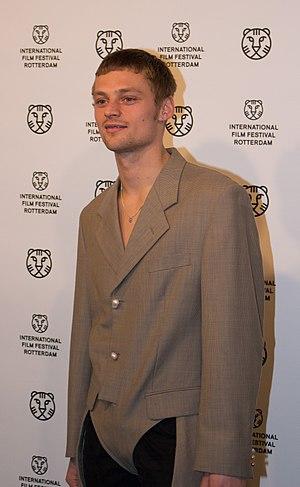
Jonas Smulders, né en 1994, est un acteur néerlandais, surtout connu pour son drame romantique Een Goed Leven.